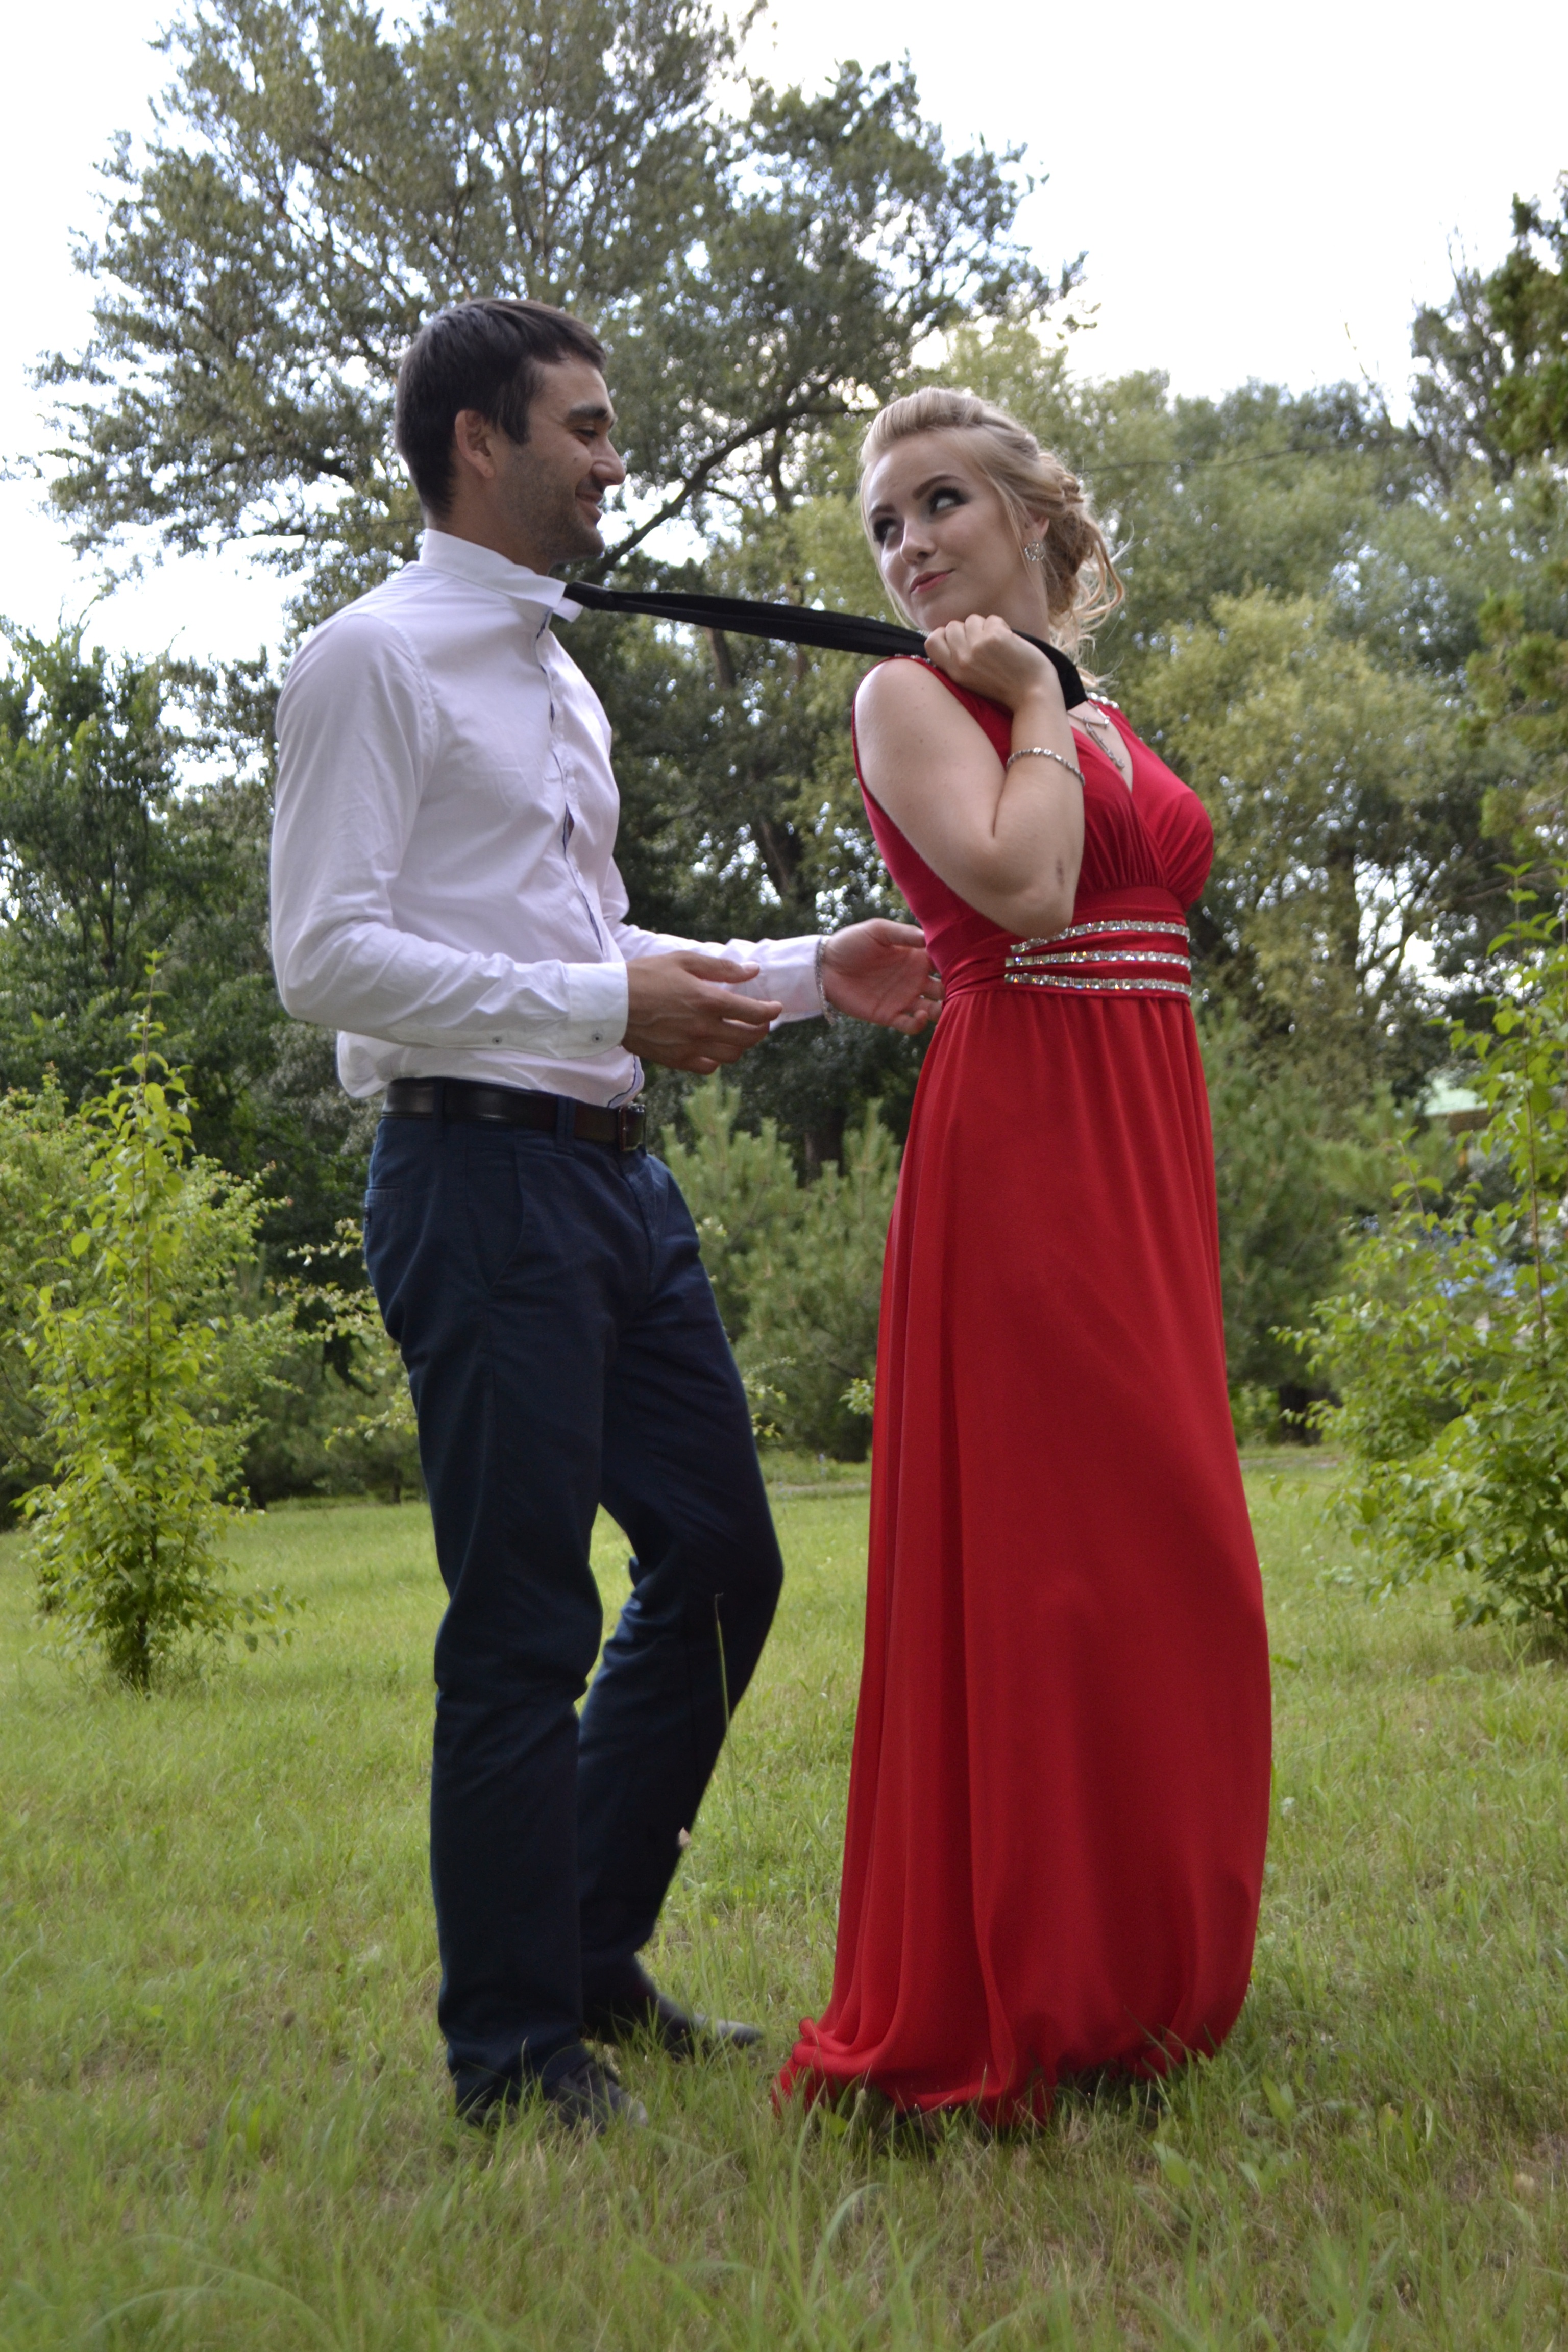
nature, grass, sun, summer, wildlife, love, young, red, youth, kiss, couple, care, wedding, bride, heat, stroll, trees, outdoors, religious, future, dress, happiness, ball, beauty, culture, beautiful, waltz, russia, mood, prom, gown, graduates, tenderness, mercy, green leaves, sweethearts, crimea, the groom, flirting, sevastopol, on style, masters